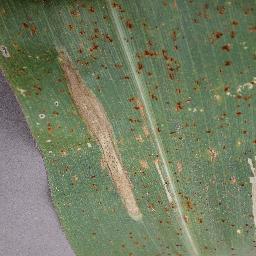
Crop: corn
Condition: (maize)_northern_blight